Soy ink

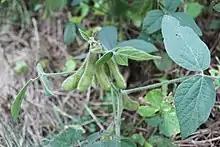
Soy bean pods

Soy ink is a plant-based ink made from soybeans ("Glycine max"). Soy-based ink is environmentally friendly and provides precise colours. However, it is slower to dry than other organic inks.